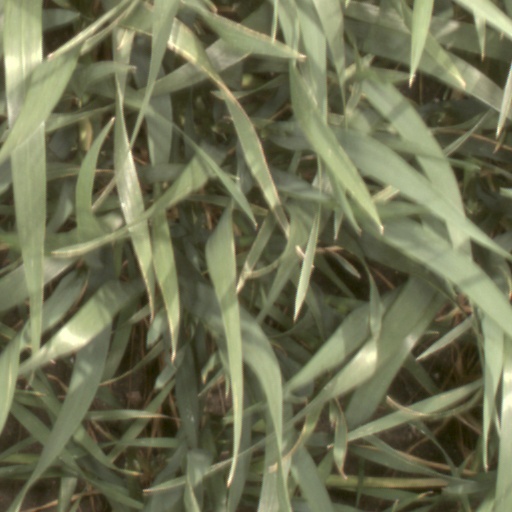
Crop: wheat